Pius Paschke

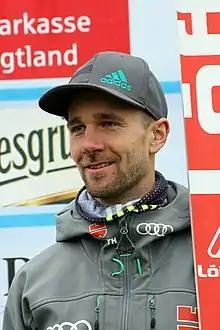
Paschke in 2017

Pius Paschke (born 20 May 1990) is a German ski jumper who competes for the WSV Kiefersfelden club. He is a team gold medalist from the 2021 World Championships, as well as a team silver (2020) and bronze medalist (2024) from the FIS Ski Flying World Championships.